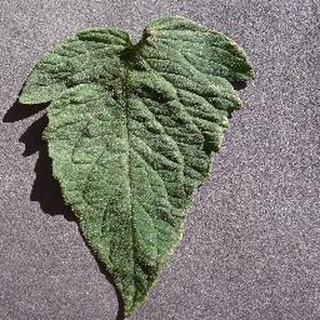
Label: healthy_tomato